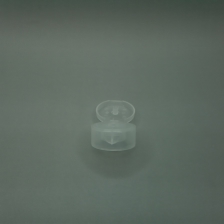
Color: white/transparent
Cap type: flip-top cap